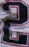
Number: 2